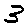
Label: 3